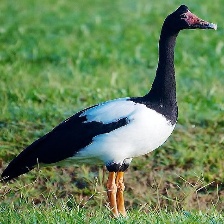
Species: MAGPIE GOOSE
Scientific name: ANSERANAS SEMIPALMATA
ImageNet parent category: goose